Adan Haji Ali

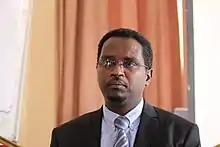

Adan Haji Ali Ahmed is a Somaliland lawyer and jurist who serves as the Chief Justice of the Supreme Court of Somaliland since his appointment by President Ahmed Mohamed Mohamoud in 2015. Prior to his tenure as Chief Justice, Ali worked at the University of Hargeisa. His tenure as Chief Justice has seen the expansion of the court system and the completion of the Supreme Court Library.